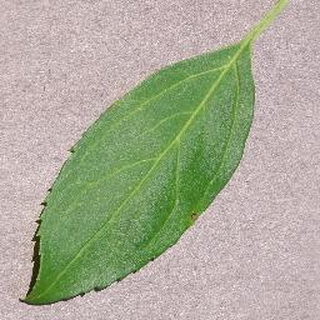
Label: healthy_cherry